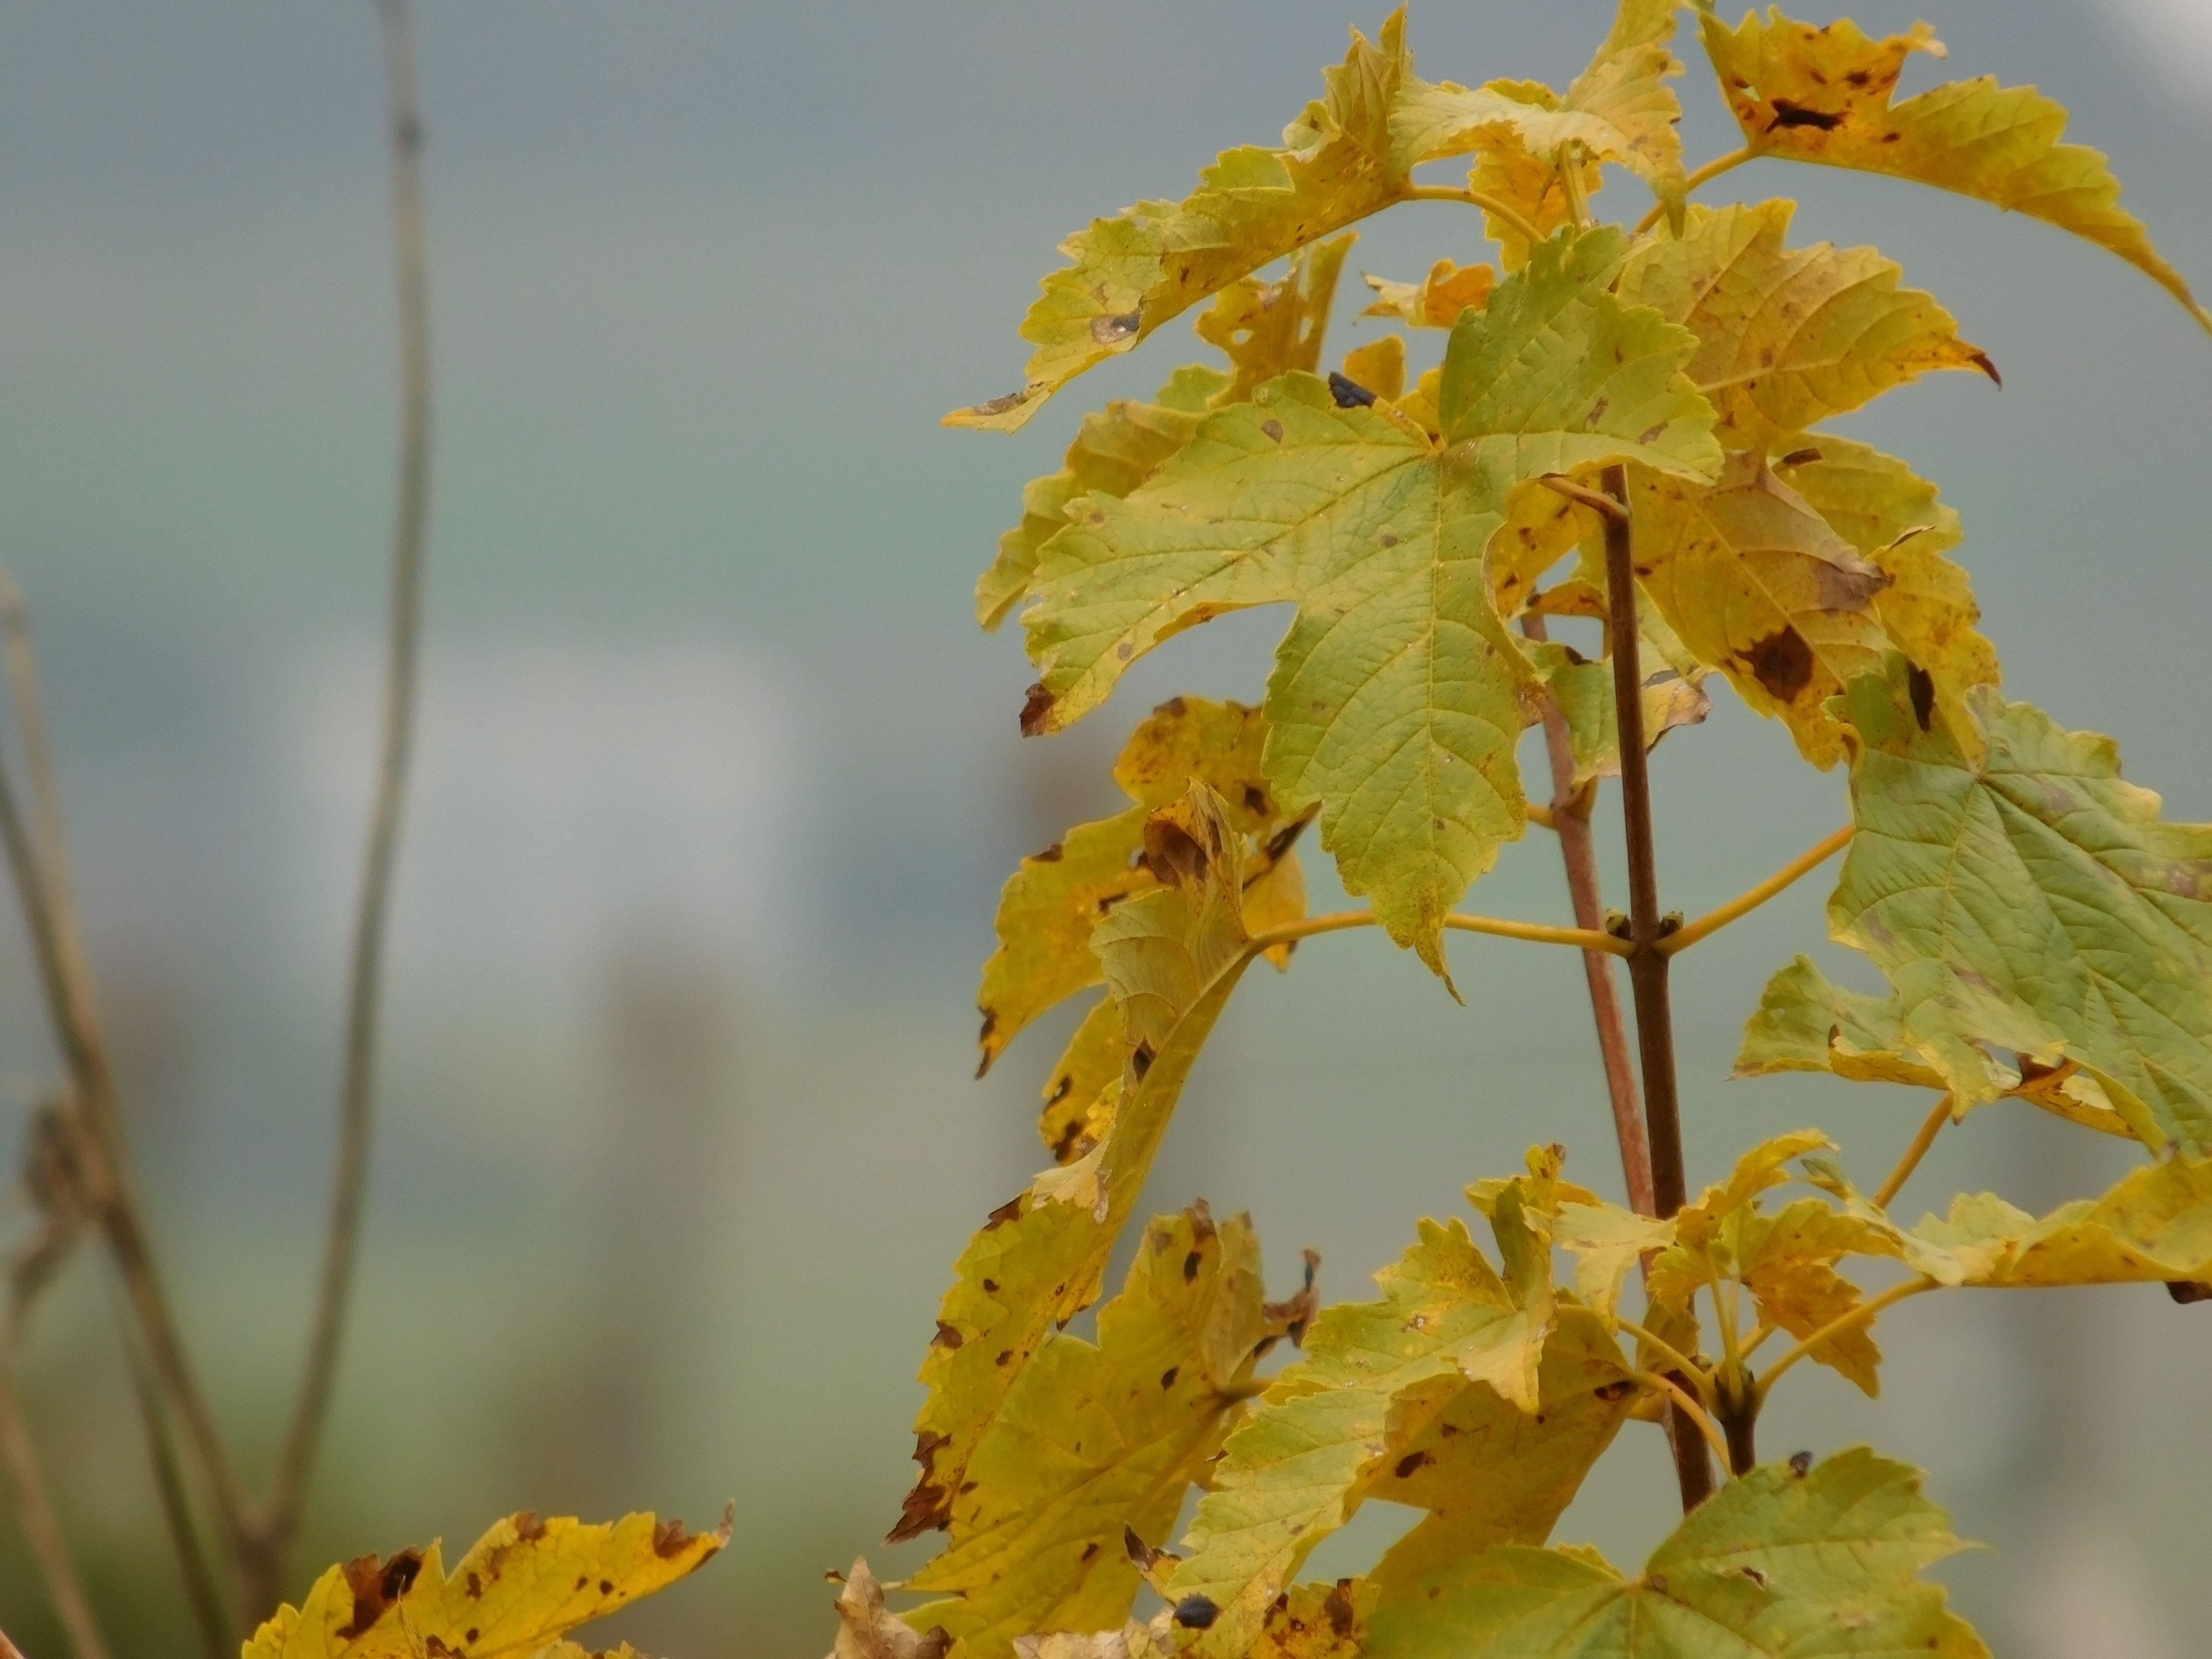
tree, branch, plant, sunlight, leaf, flower, macro, autumn, botany, yellow, flora, season, maple tree, maple leaf, leaves, deciduous, autumn colours, macro photography, flowering plant, maidenhair tree, plant stem, woody plant, land plant